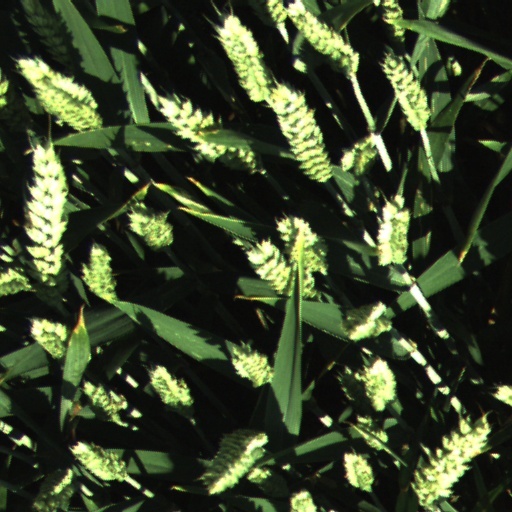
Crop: wheat